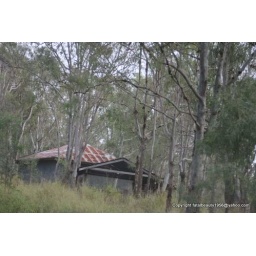
old sheds and house in the trees